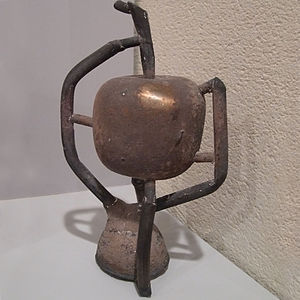
Formstøbning
En bronzestatue af et æble. Processen vises nedenfor.
Formstøbning, er en støbeteknik, hvor formen går tabt ved anvendelse. I antikken varierede processen fra støbning til støbning, men de enkelte trin i den benyttede proces var sædvanligvis standardiserede: Den oprindelige model erstattes først af en model af voks, og dernæst af bronze.